Lisa Graumlich

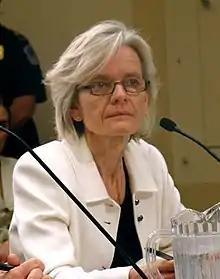
Lisa Graumlich at the United States Senate Select Committee on Energy Independence and Global Warming in 2010

Lisa J. Graumlich (born 1952) is an American paleoclimatologist who studies the interactions between the climate, ecosystems and humans. She is the inaugural dean of College of the Environment at the University of Washington. Graumlich is a Fellow of the American Association for the Advancement of Science and the Ecological Society of America, and is president-elect of the American Geophysical Union.